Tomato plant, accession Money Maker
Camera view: tilt-top (135 deg); turntable rotation: 120 degrees
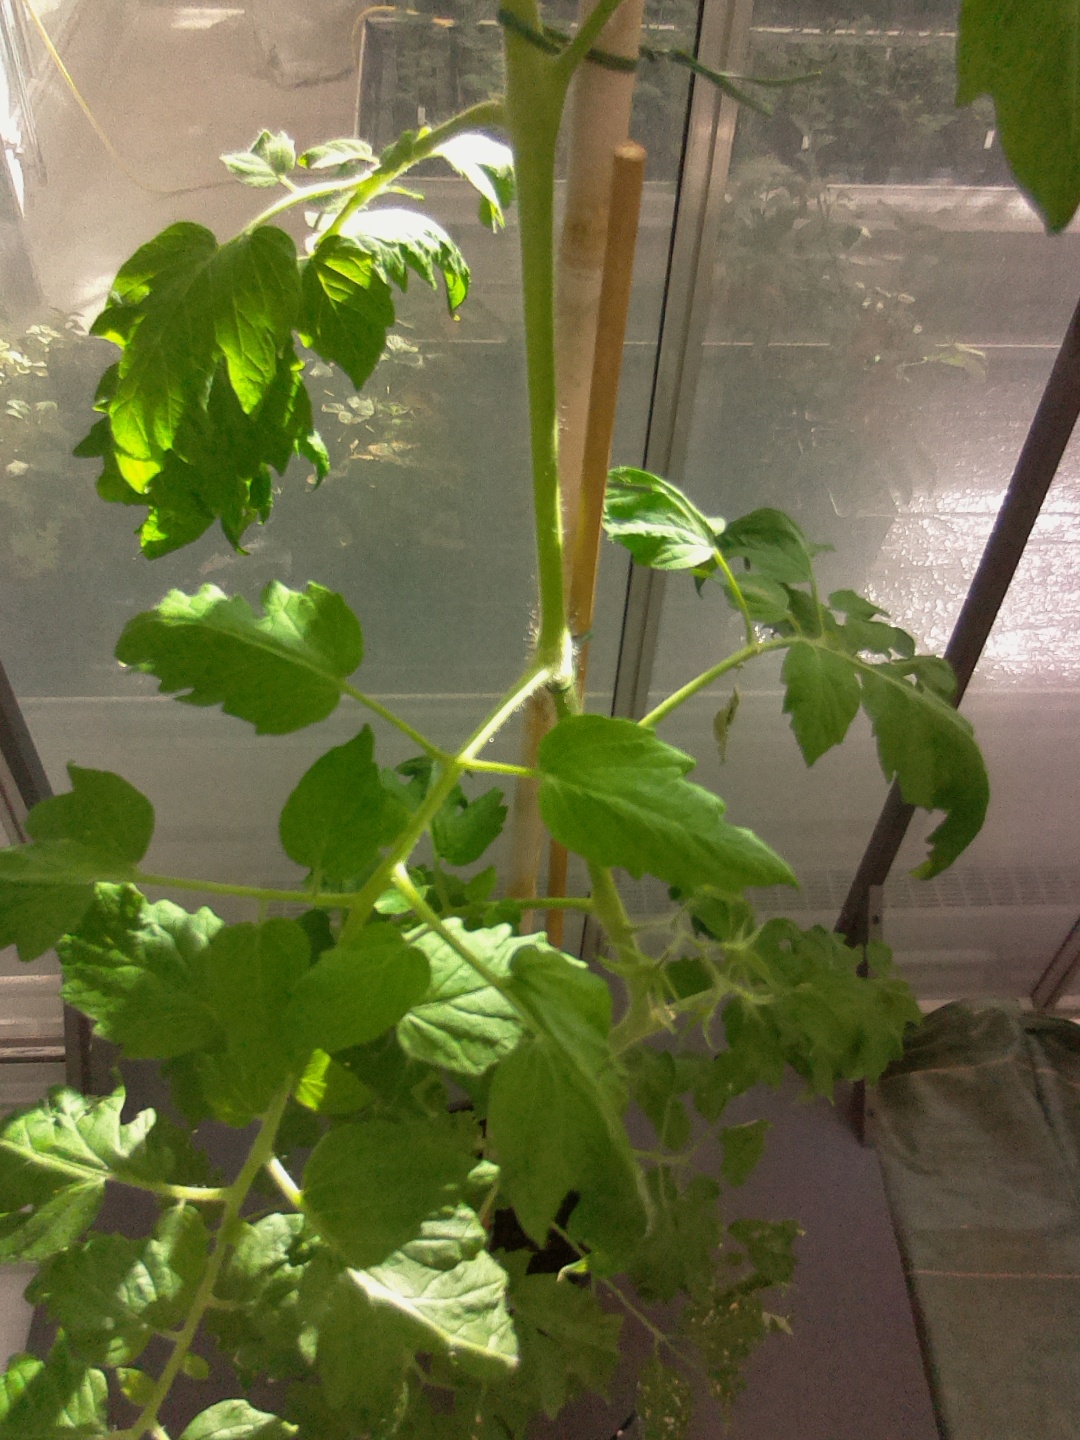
BBCH growth stage 70: Fruits at the main stem or branches visibles